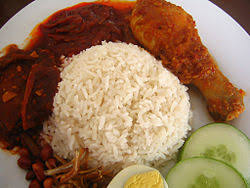
Yemek: pirinc_pilavi